The Road Home (American TV series)

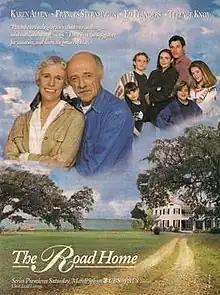
Series premiere print advertisement

The Road Home is an American family drama television series created by Bruce Paltrow and John Tinker, series that aired on CBS from March 5, 1994, to April 16, 1994. The series starred Karen Allen, Ed Flanders, Terence Knox, Frances Sternhagen, Jessica Bowman and Christopher Masterson. Just 6 episodes were produced. The series reunited Paltrow, Tinker, Flanders, and Knox, as they previously worked together on St. Elsewhere.